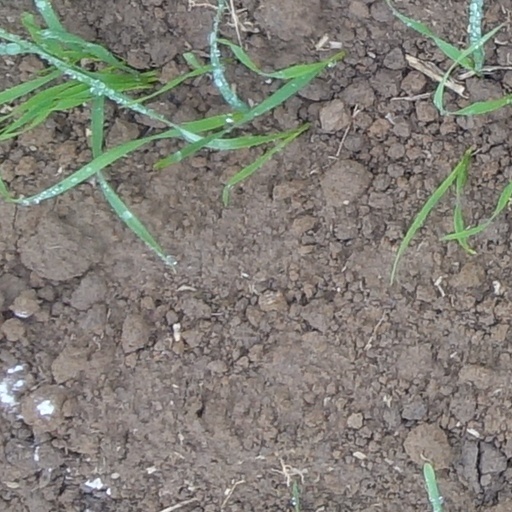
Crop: wheat